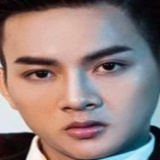
ca sĩ Hoài Lâm